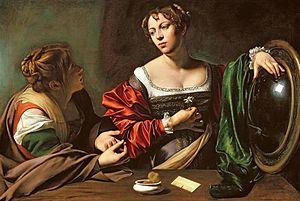
Méduse est le titre donné à deux peintures à l'huile sur toile de lin du peintre lombard Caravage, l'une exécutée vers 1597, puis en 1597 ou 1598 pour la seconde version. Ces œuvres sont montées sur des boucliers de parade en bois de peuplier.